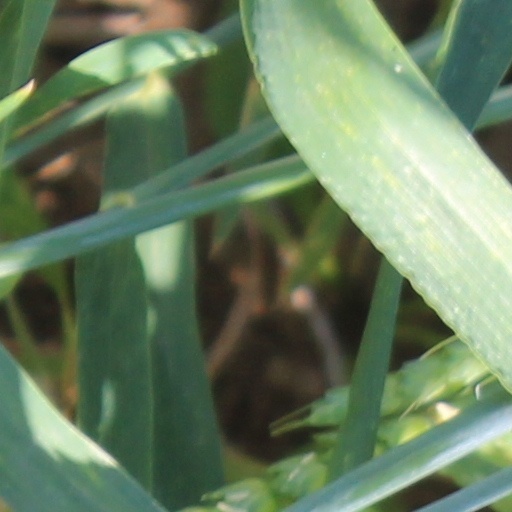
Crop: wheat